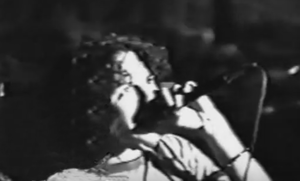
Grey Daze est un groupe de grunge américain. C'est le premier groupe de Chester Bennington.